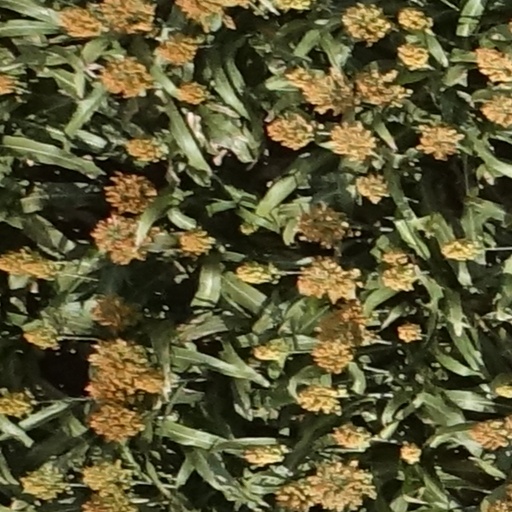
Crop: sorghum